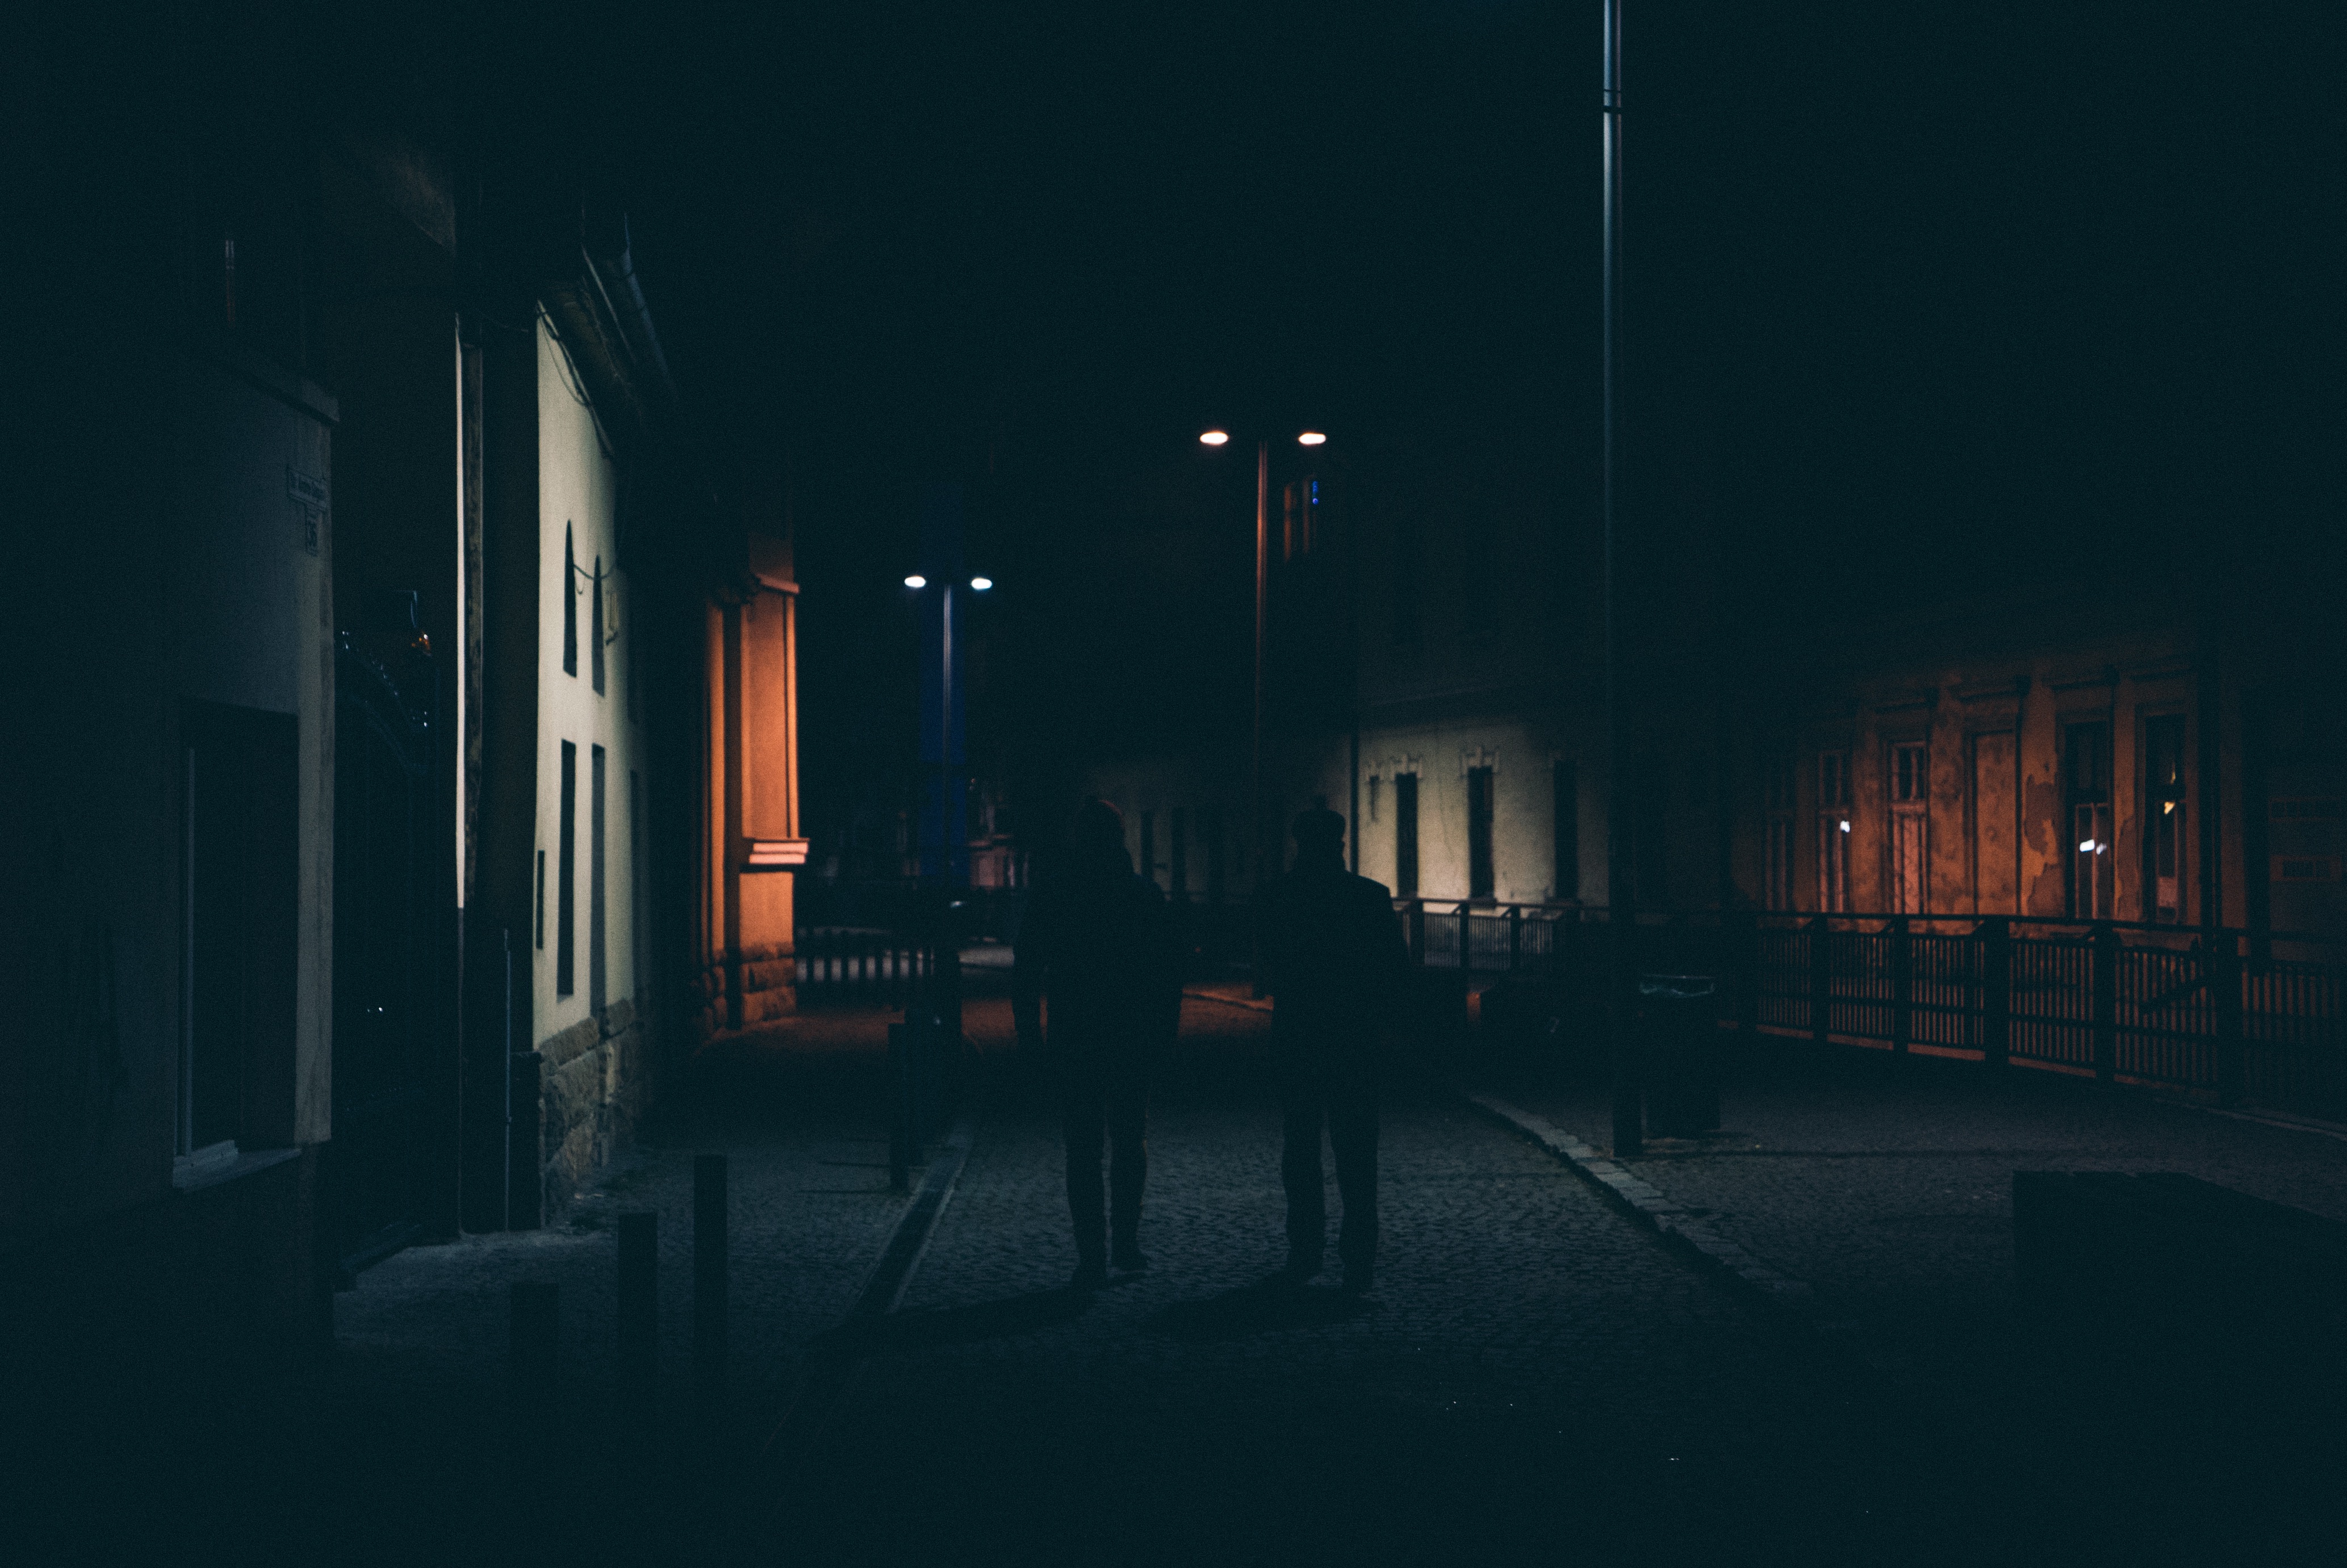
light, fog, night, atmosphere, dusk, evening, darkness, street light, lighting, midnight, screenshot, atmospheric phenomenon